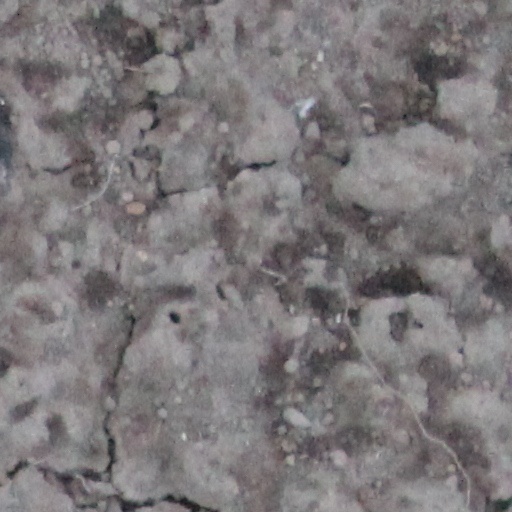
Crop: wheat